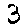
Label: 3